Architecture of Chiswick House

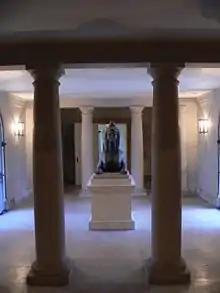
The Lower Link building with a lead sphinx, originally in the garden

The Lower Link Building (Lower Pillared Drawing Room) was built in 1733 to link the Old Jacobean House to the new Villa. This room contained no fireplaces and its doors were open to the elements making this room very cold in the winter. In the four niches classical statues may have been positioned or flowers arranged in the summer. As according to Palladio's recommendations Burlington used two screens of Tuscan columns in this room with the arrangement replicating the tripartite arrangement of Roman Bath Houses. Today a lead Sphinx designed by the celebrated sculptor John Cheere is positioned on a plinth in this room, together with one of the famous Arundel marbles which originally was inset into the base of an obelisk within the gardens and dates from the 3rd century BC.